Statue of Charlemagne (Liège)

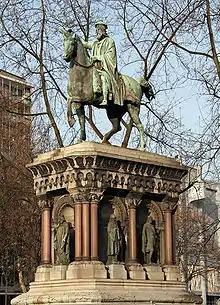
Statue of Charlemagne

The statue of Charlemagne is a prominent public monument topped by an equestrian statue of Charlemagne in Liège, created by sculptor Louis Jehotte in 1867.